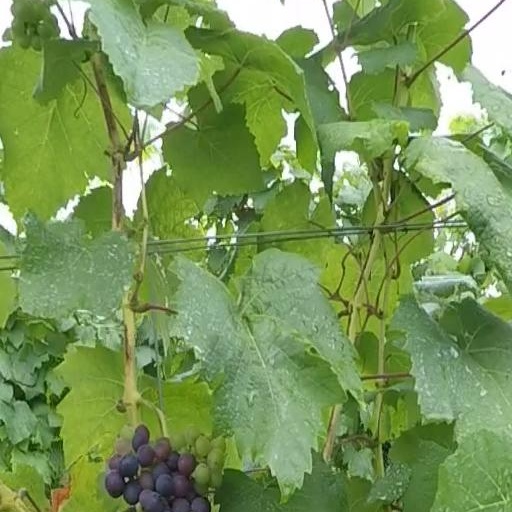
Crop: grape